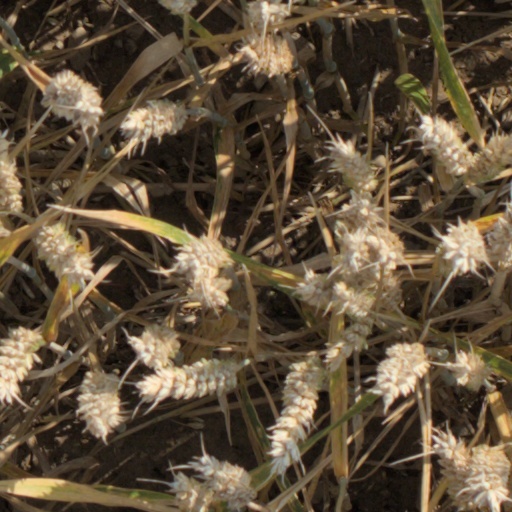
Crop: wheat